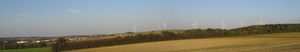
Boulay-Moselle, localement appelée Boulay, est une commune française située dans le département de la Moselle en région Grand Est.